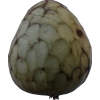
Label: cherimoya